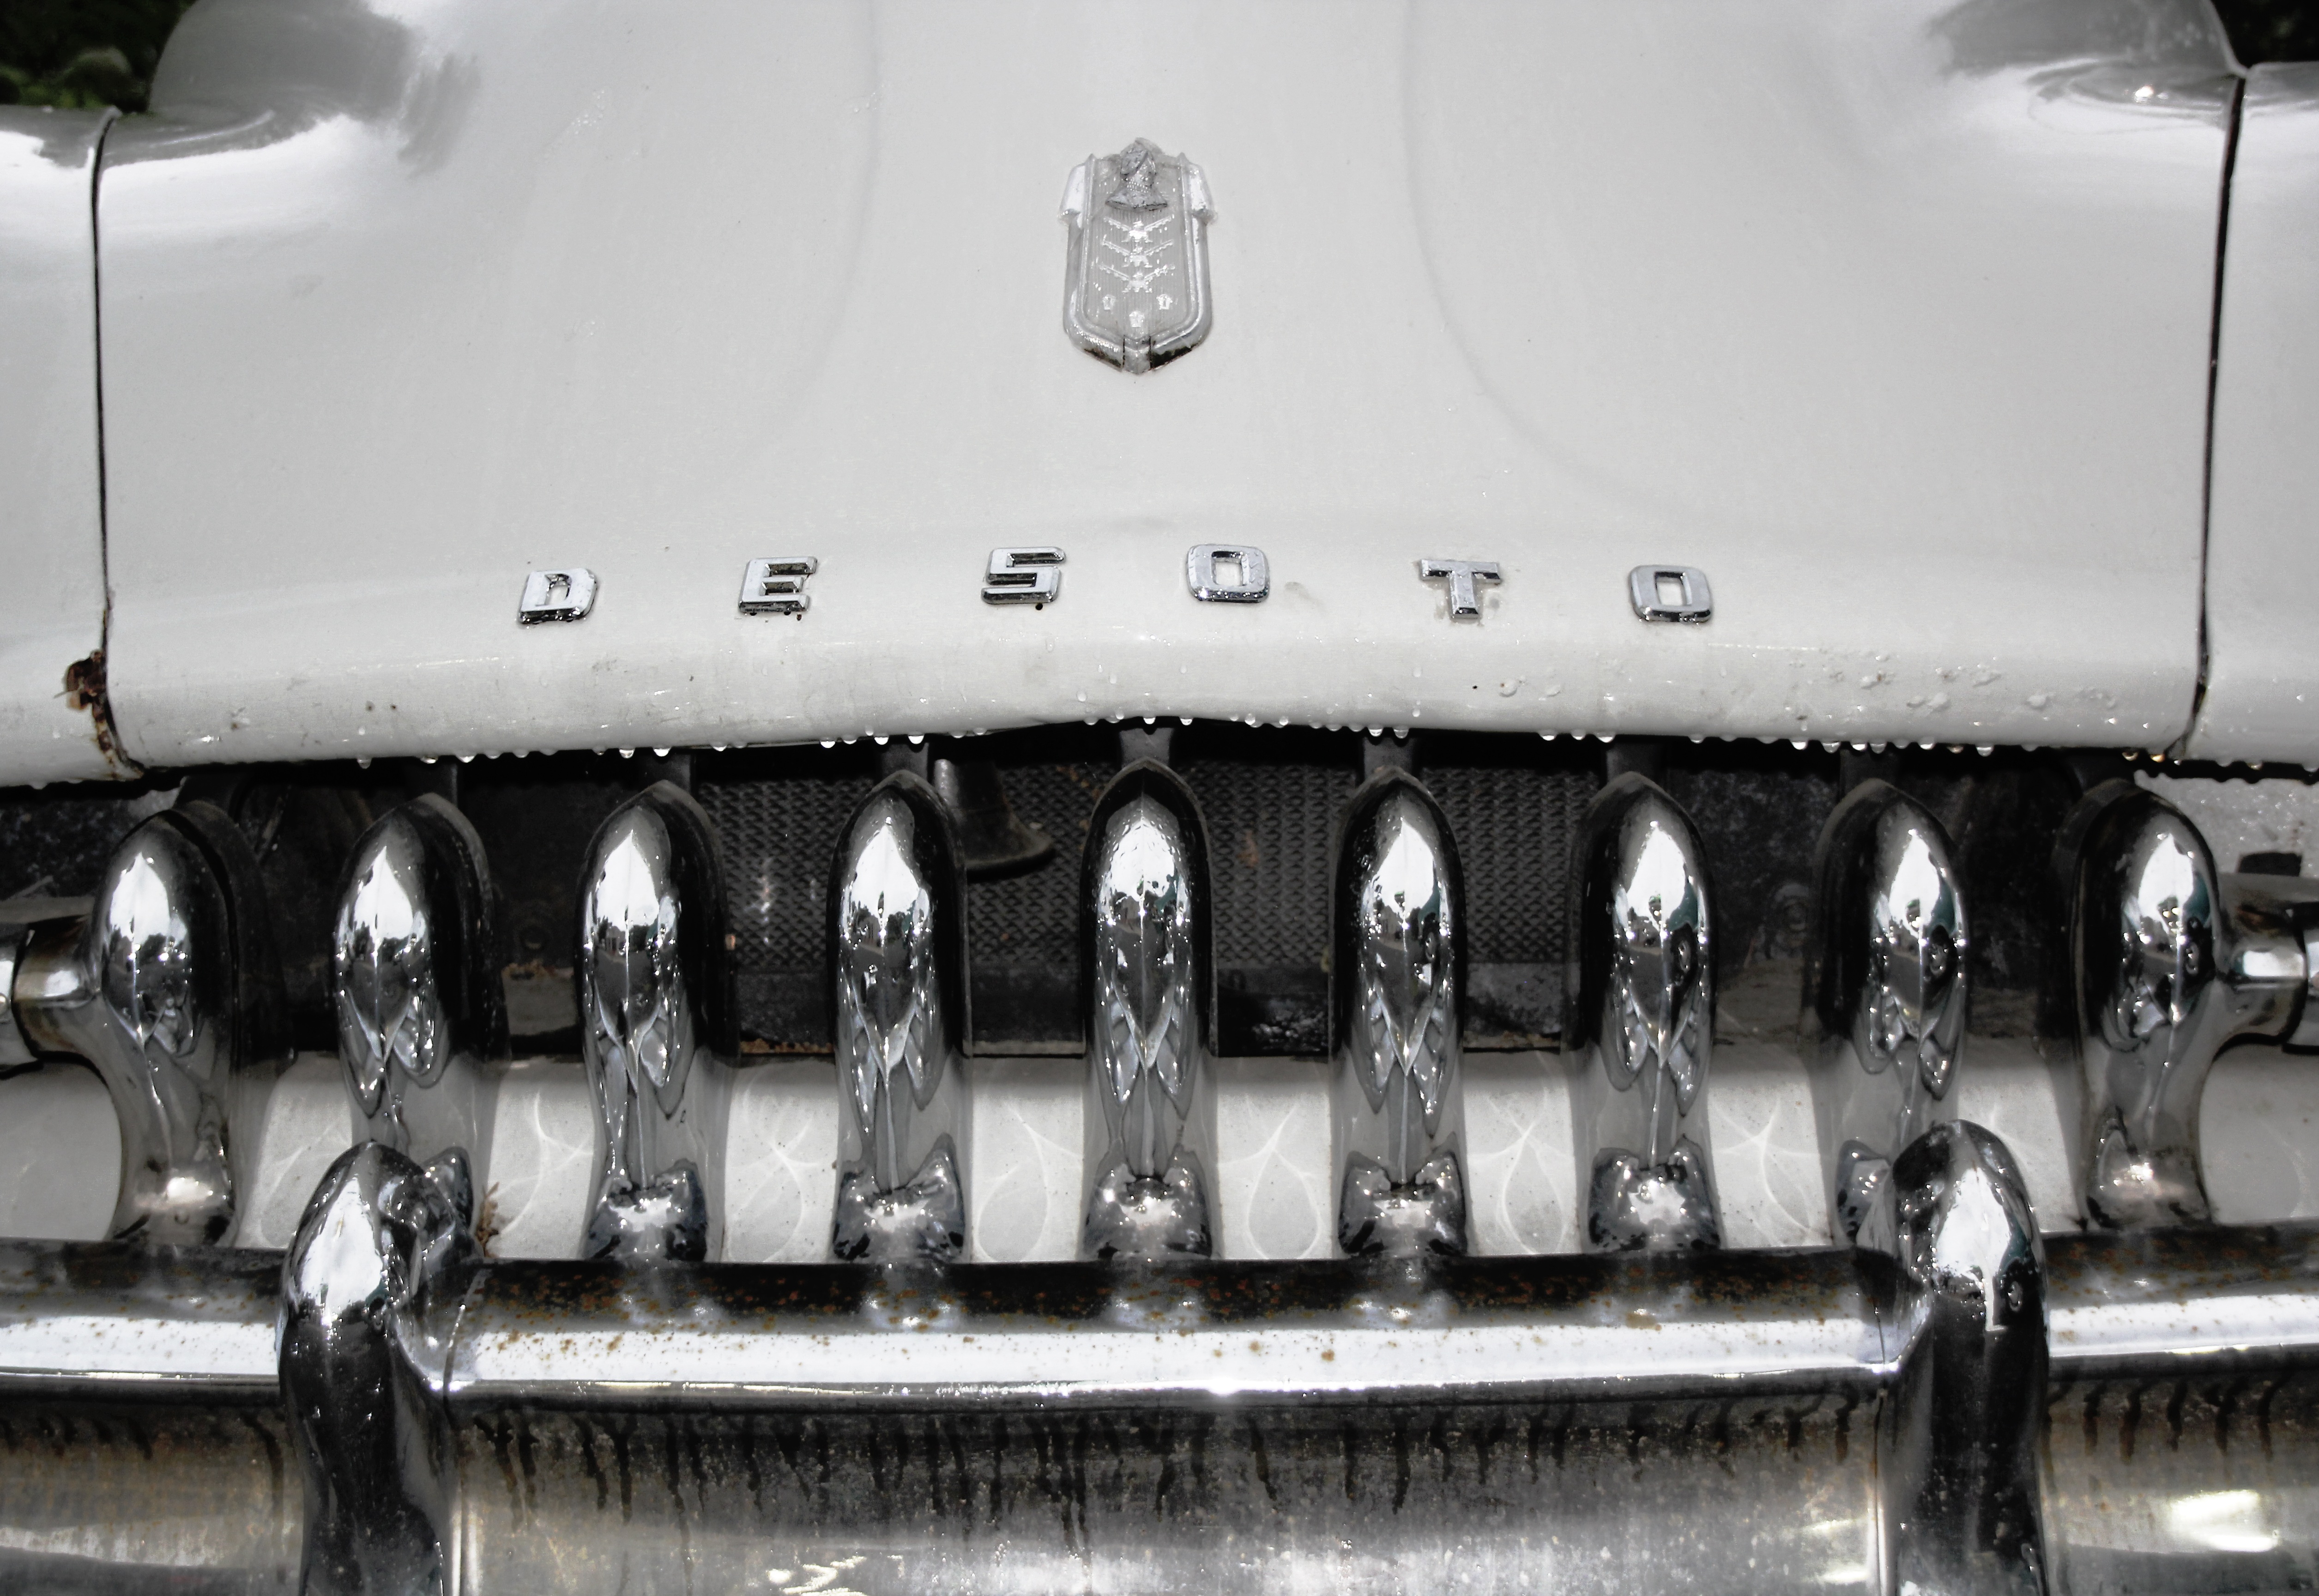
car, vintage, wheel, automobile, old, vehicle, auto, monochrome, bumper, engine, classic, auto part, automotive exterior, aircraft engine, automotive engine part